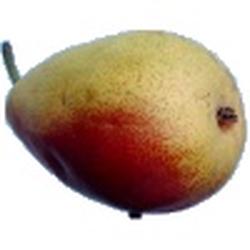
Label: Pear